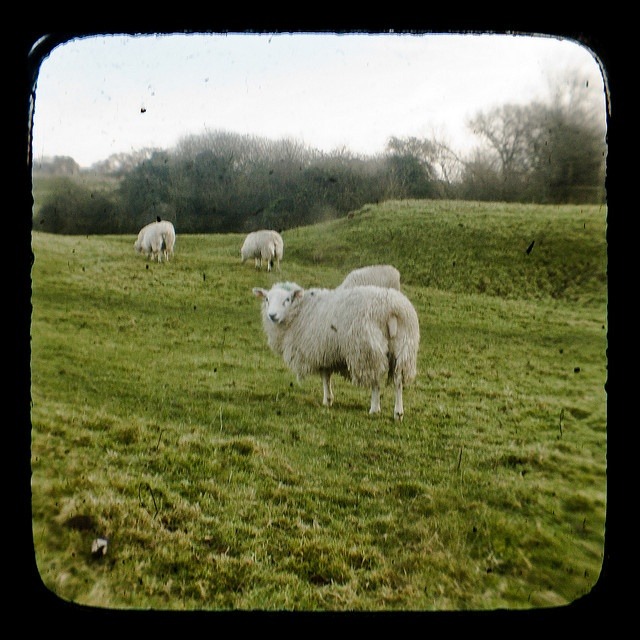
sheep with long wool grazing in a field
Many sheep stand in a large grassy field
A small  group sof sheep grazing on a grassy prairie.
A group of white sheep grazing in a field
there are sheep out in the grass walking